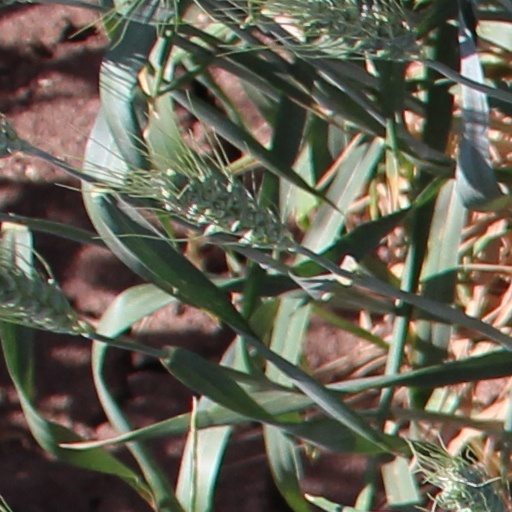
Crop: wheat